Bialy (bread)

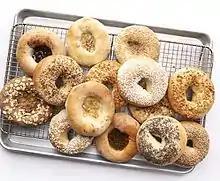
Bialys (without holes) and bagels (with)

A chewy yeast roll bearing similarity to the bagel, the bialy has a diameter of up to . Unlike a bagel, which is boiled before baking, a bialy is simply baked, and instead of a hole in the middle it has a depression. It is also usually covered with onion flakes. Before baking, the depression is sometimes filled with diced onion and other ingredients, such as garlic, poppy seeds, or bread crumbs.